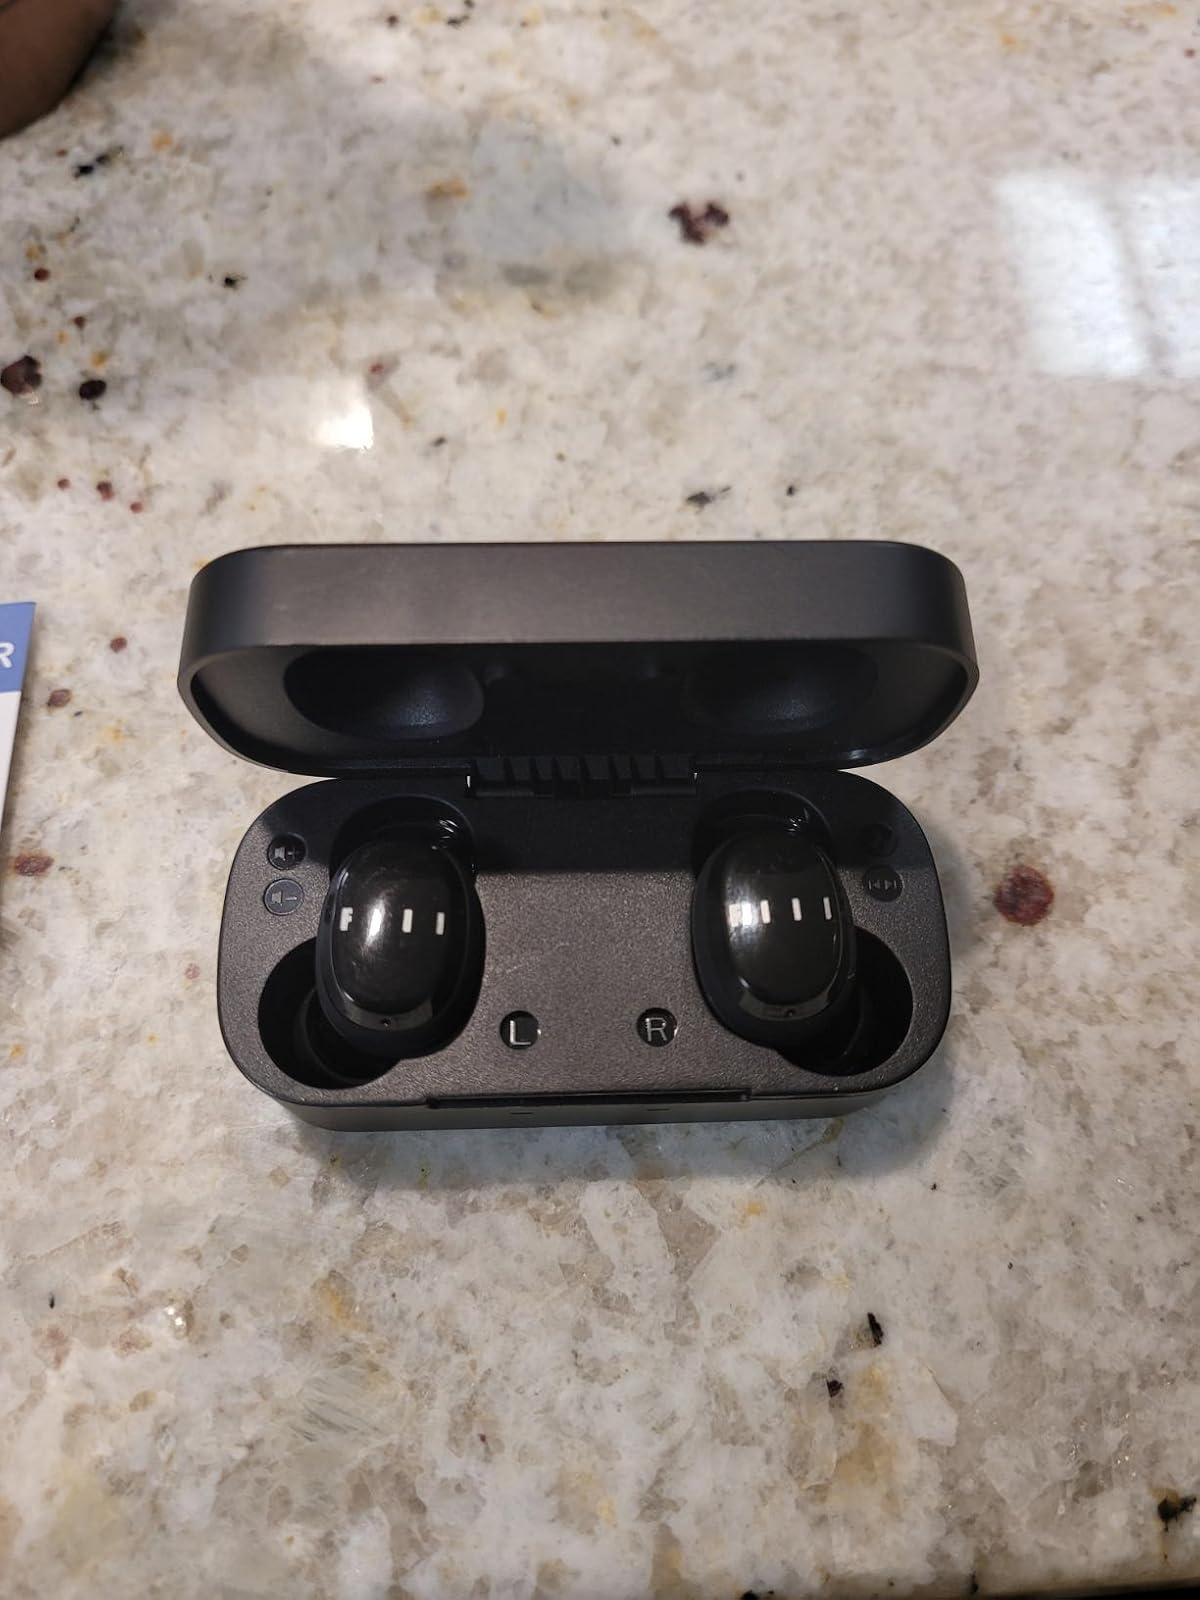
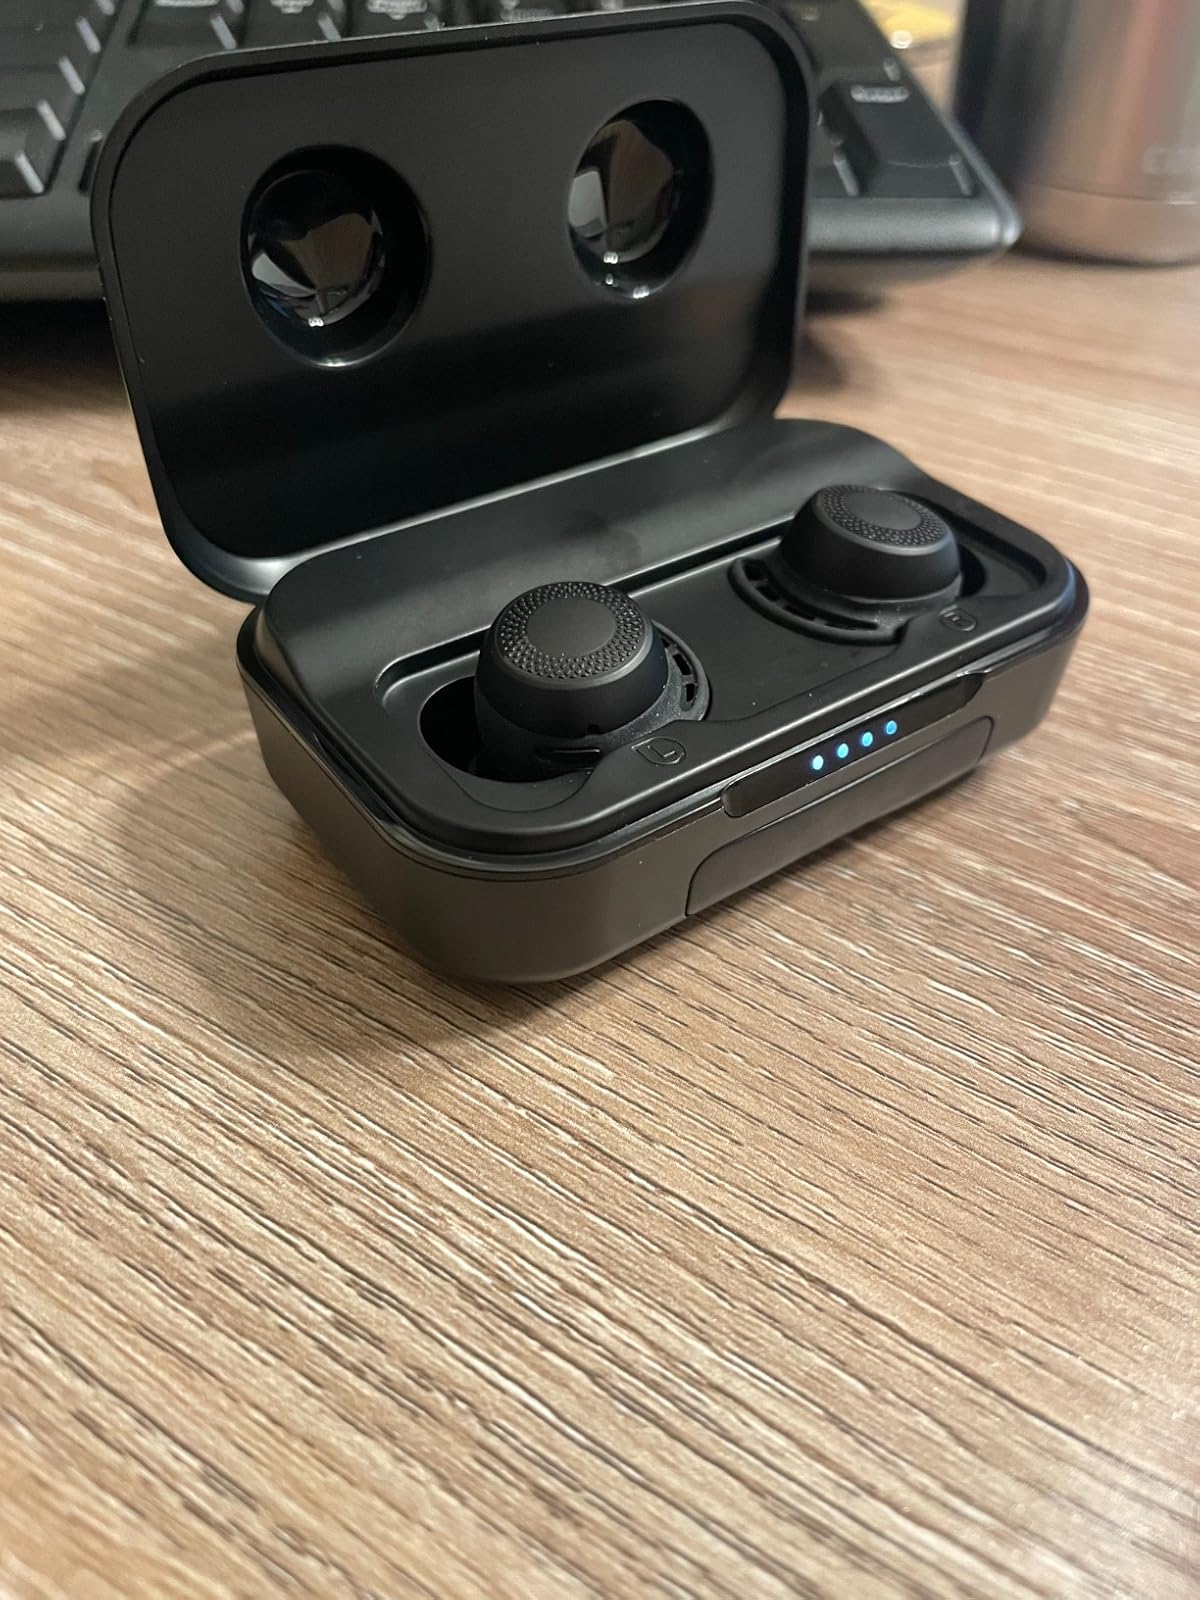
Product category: earbuds
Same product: no